Madam (film)

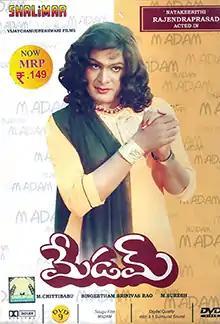
DVD cover

Madam is a 1994 Indian Telugu-language comedy film written and directed by Singeetam Srinivasa Rao. It stars Rajendra Prasad, Soundarya with music composed by Madhavapeddi Suresh. Prasad plays the titular character of a man who disguises himself as a woman. The film was released on 19 October 1994, and won two Nandi Awards.